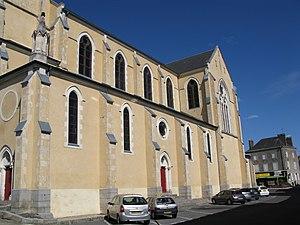
Église d'Andouillé